Donald Cleland

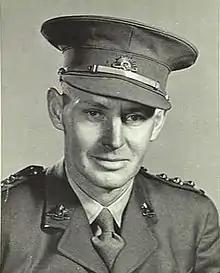
Captain Donald Cleland in December 1939

Brigadier Sir Donald Mackinnon Cleland, (28 June 1901 – 27 August 1975) was an Australian soldier and administrator.